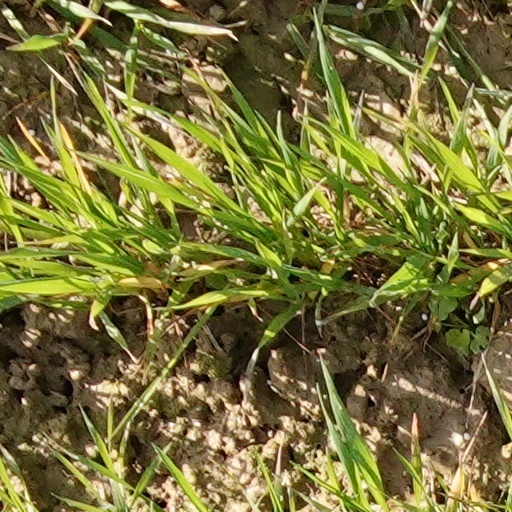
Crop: wheat